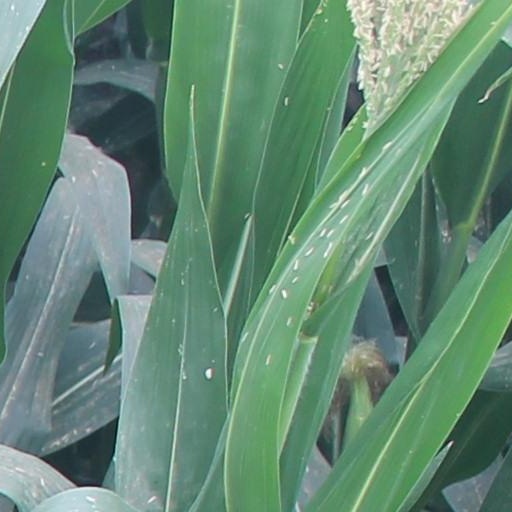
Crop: maize; corn